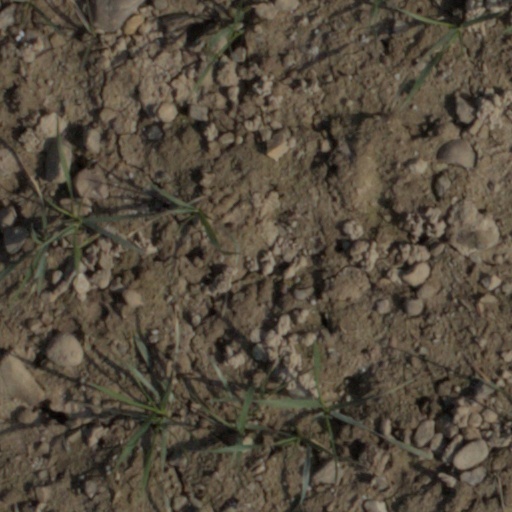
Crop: wheat